Rustomjee Academy for Global Careers

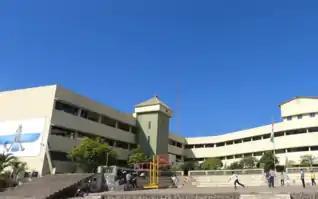

RAGC Dahanu: It was started in 2012 and affiliated to Maharashtra State Board of Vocational Education Examination (MSBVEE) in 2013. The campus is expanded in 5 acres located in Dahanu East. It offers full-time / part time programs in automobile, electronics, business, construction, and hospitality management.